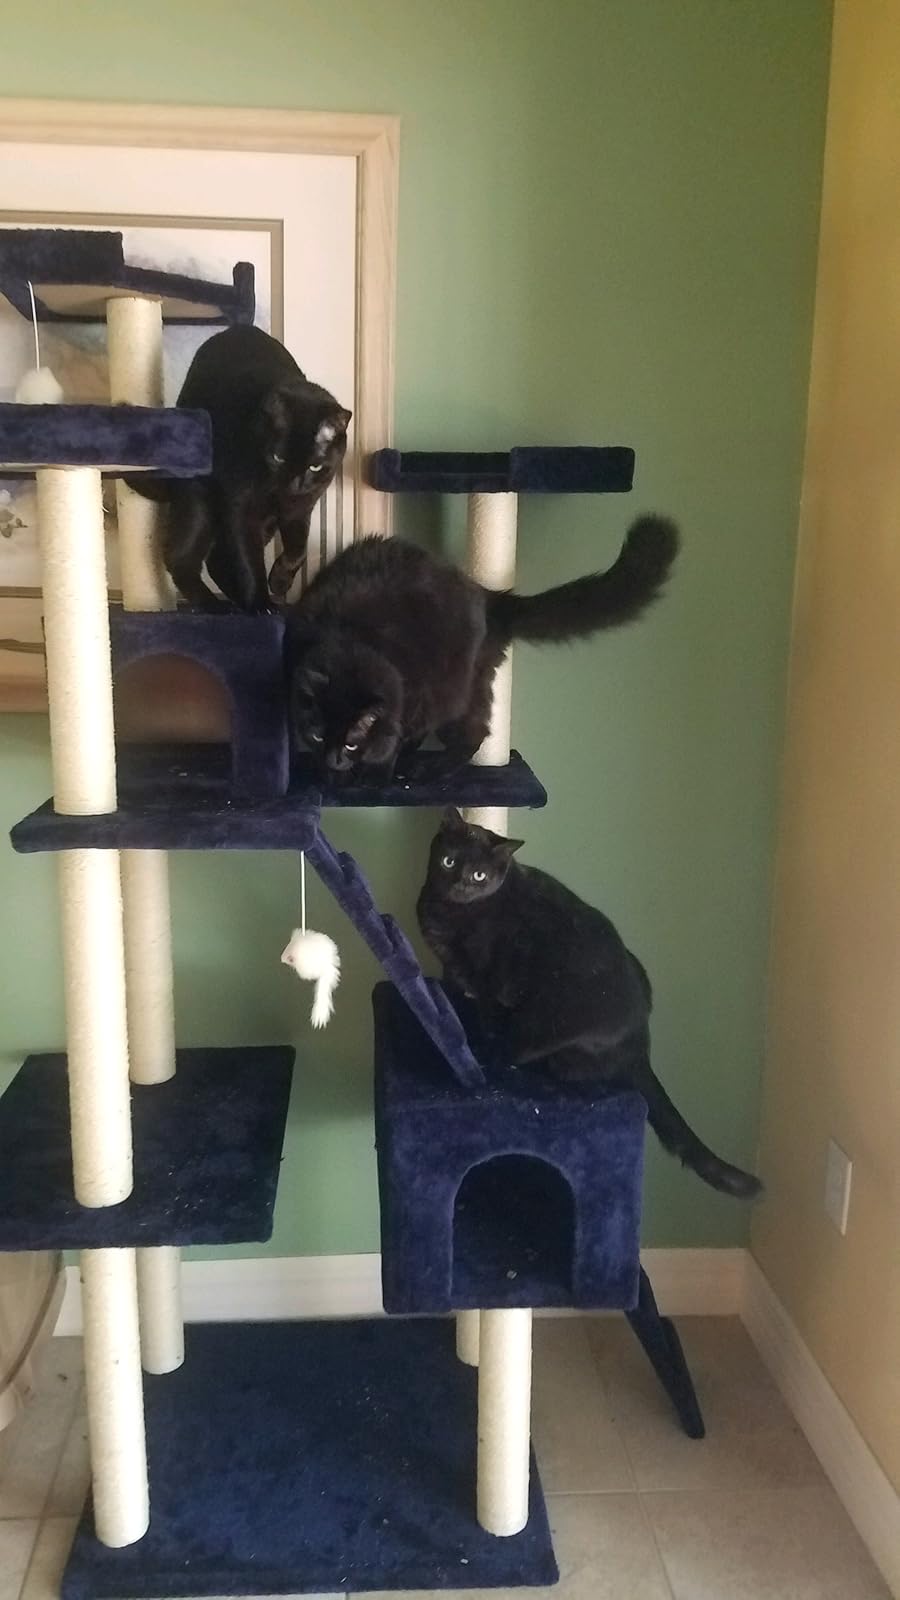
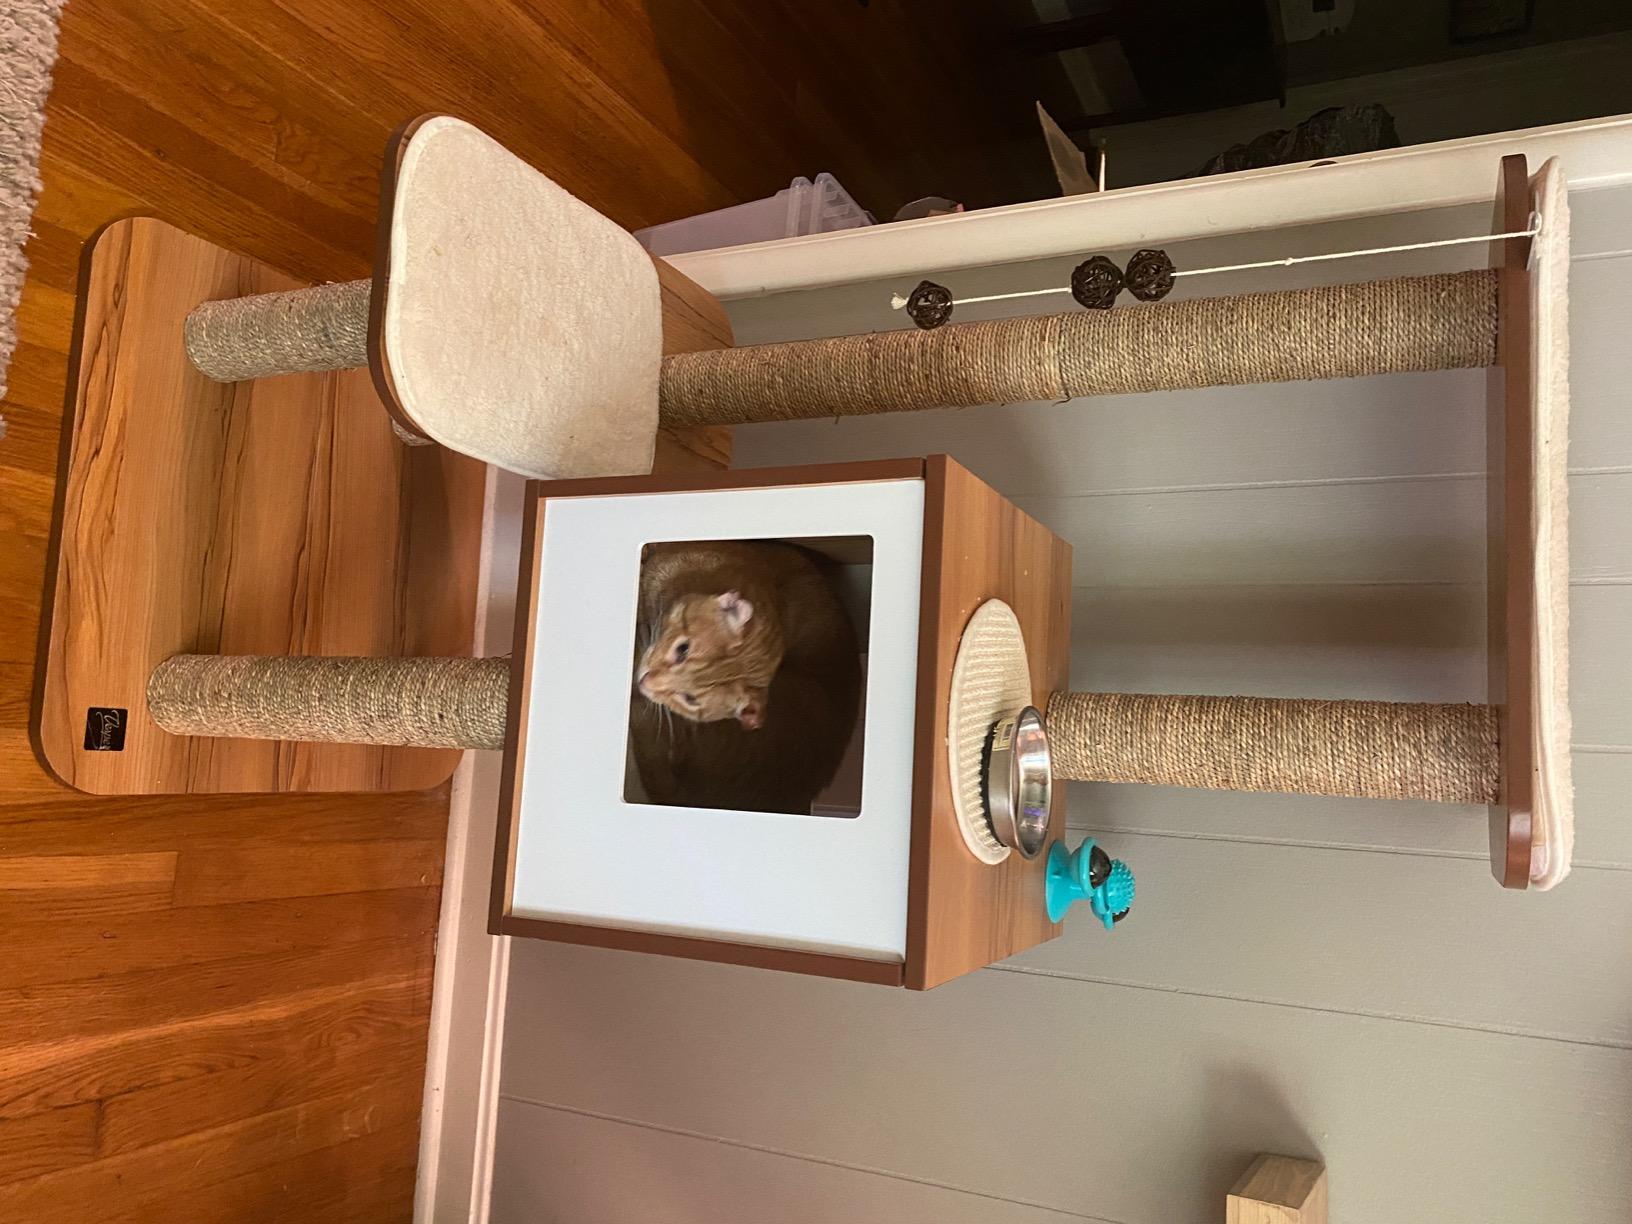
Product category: items_cat tree
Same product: no